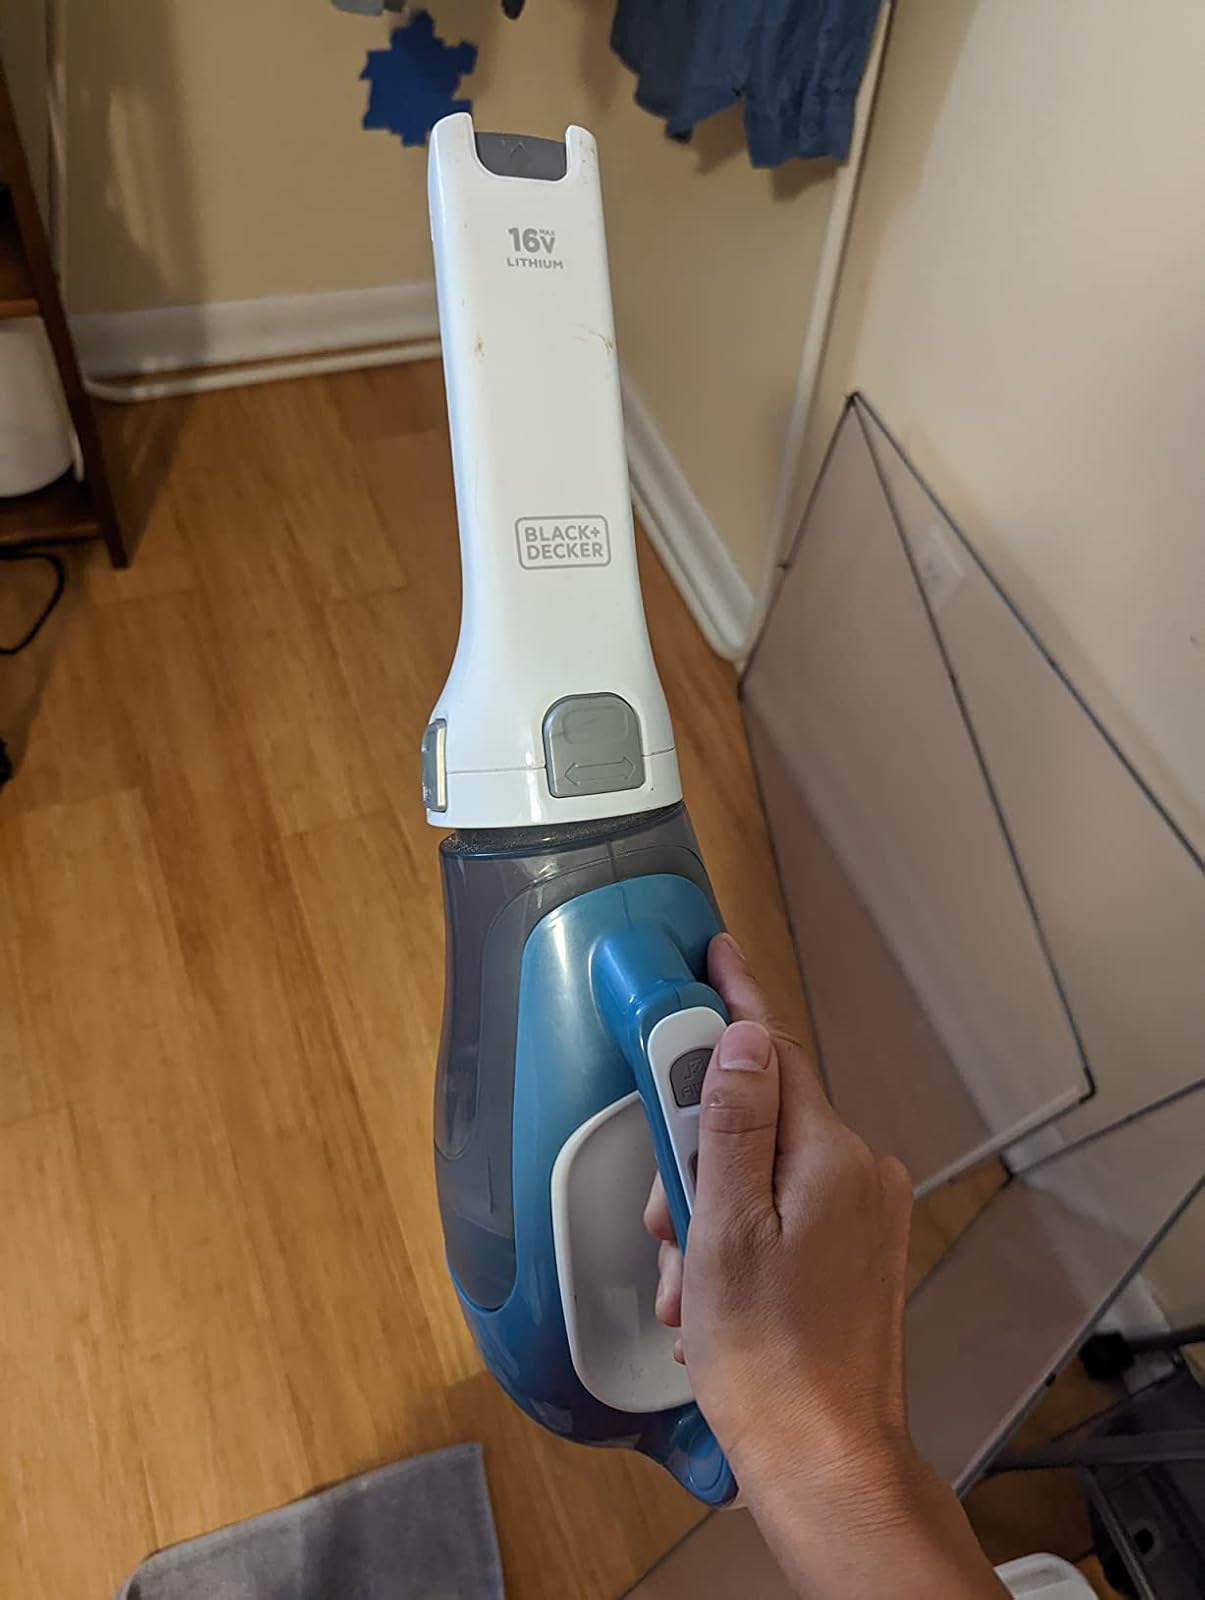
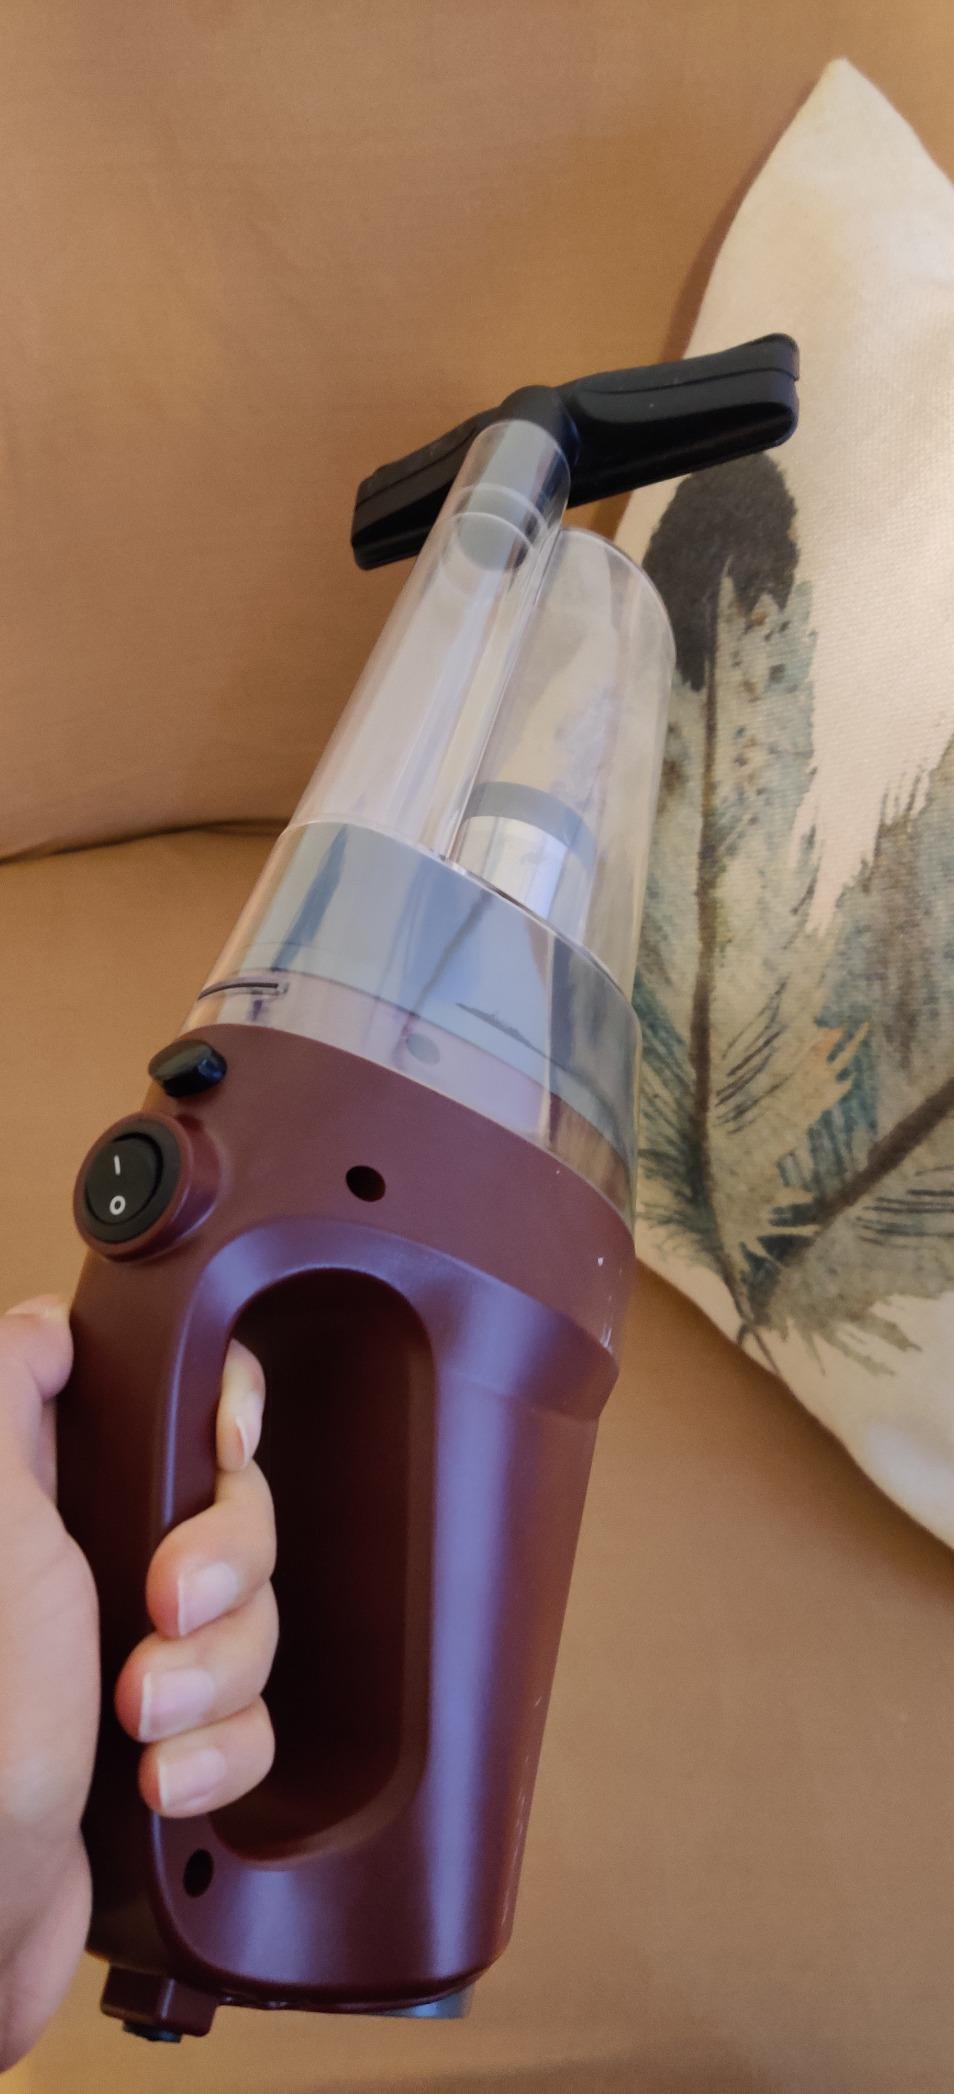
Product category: items_vacuum
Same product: no